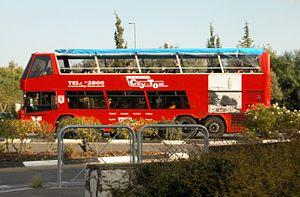
La Coopérative d'autobus Egged est la plus grande société d'autobus en Israël, et la deuxième plus grande au monde après celle bus londoniens. Coopérative possédée par ses membres, Egged emploie 6 117 personnes et possède 3 303 autobus qu'elle utilise sur plus de 1 038 itinéraires et 3 984 itinéraires alternatifs partout en Israël. Elle réalise 44 957 voyages journaliers, transportant environ un million de passagers sur plus de 810 519 kilomètres de routes. Les itinéraires d'autobus d'Egged atteignent la plupart des localités, kibboutzim, moshavim et villes en Israël. Egged assure également les transports urbains dans la plupart des villes israéliennes.
Le Bus 99 de Jérusalem est un bus touristique qui fait le tour des principaux sites touristiques de la ville de Jérusalem. Il part de la Gare centrale de Jérusalem, route de Jaffa, environ toutes les deux heures.